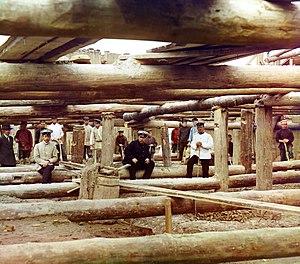
Collection des curiosités remarquables de l'Empire russe par Prokoudine-Gorski est une des premières collections au monde de photographies en couleurs. Elle constitue un patrimoine unique pour les peuples de l'ancien Empire russe et pour toute l'humanité. Son créateur est le célèbre inventeur russe Sergueï Prokoudine-Gorski. Mais il faut remarquer que l'exécution effective de nombreuses photos est due à ses collaborateurs.